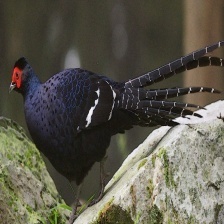
Species: MIKADO  PHEASANT
Scientific name: SYRMATICUS MIKADO